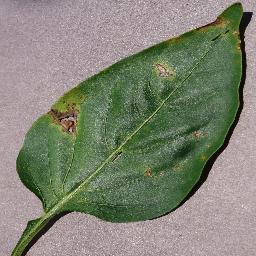
Label: Pepper,_bell___Bacterial_spot